Resort to Love

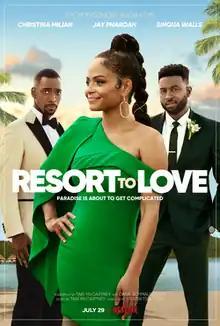
Release poster

Resort to Love is a 2021 American romantic comedy film directed by Steven Tsuchida, from a screenplay by Tabi McCartney and Dana Schmalenberg. It follows Erica (Christina Milian), an aspiring pop star in the midst of a career standstill, who ends up landing a gig as the entertainment lead at a luxurious island resort where, unbeknownst to her, her ex-fiancé is having his wedding.